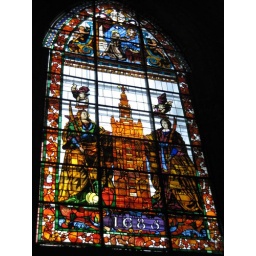
One of the many stained glass windows in the Seville cathedral.